John Kitzhaber

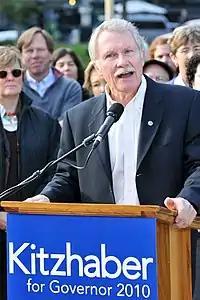
Kitzhaber after winning the 2010 election

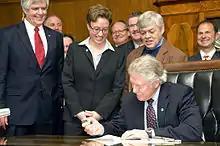
Kitzhaber at a bill signing in 2013

In September 2009, Kitzhaber announced that he would run for a third term as governor. He won the Democratic primary in May 2010, defeating Roger Obrist and the former Secretary of State of Oregon Bill Bradbury.